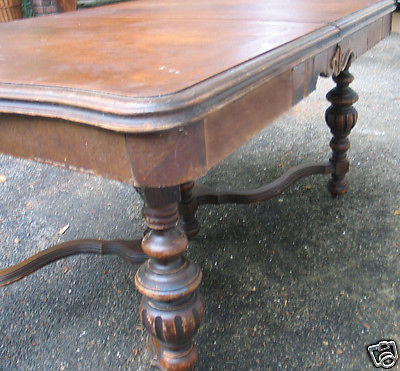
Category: table